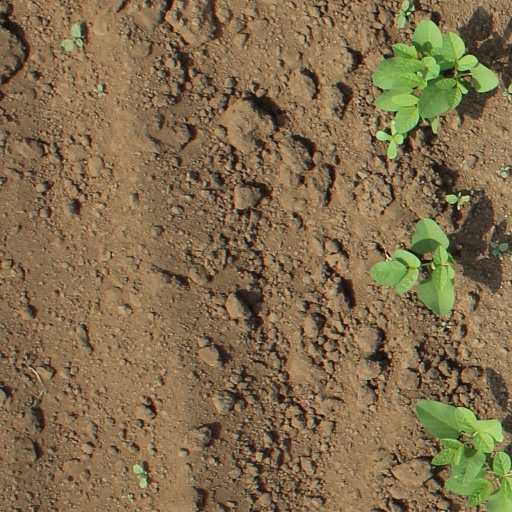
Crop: soybean